Justin Gage

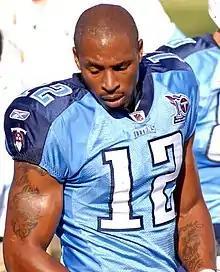
Gage with the Tennessee Titans in 2008

Justin Charles Gage (born January 24, 1981) is an American former professional football wide receiver. He played college football at the University of Missouri. He was selected by the Chicago Bears in the fifth round of the 2003 NFL draft. After four seasons with the Bears, he later played another four seasons with the Tennessee Titans.